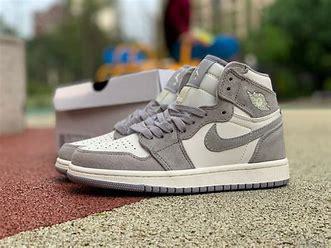
Brand: Nike
Model: Air Jordan 1